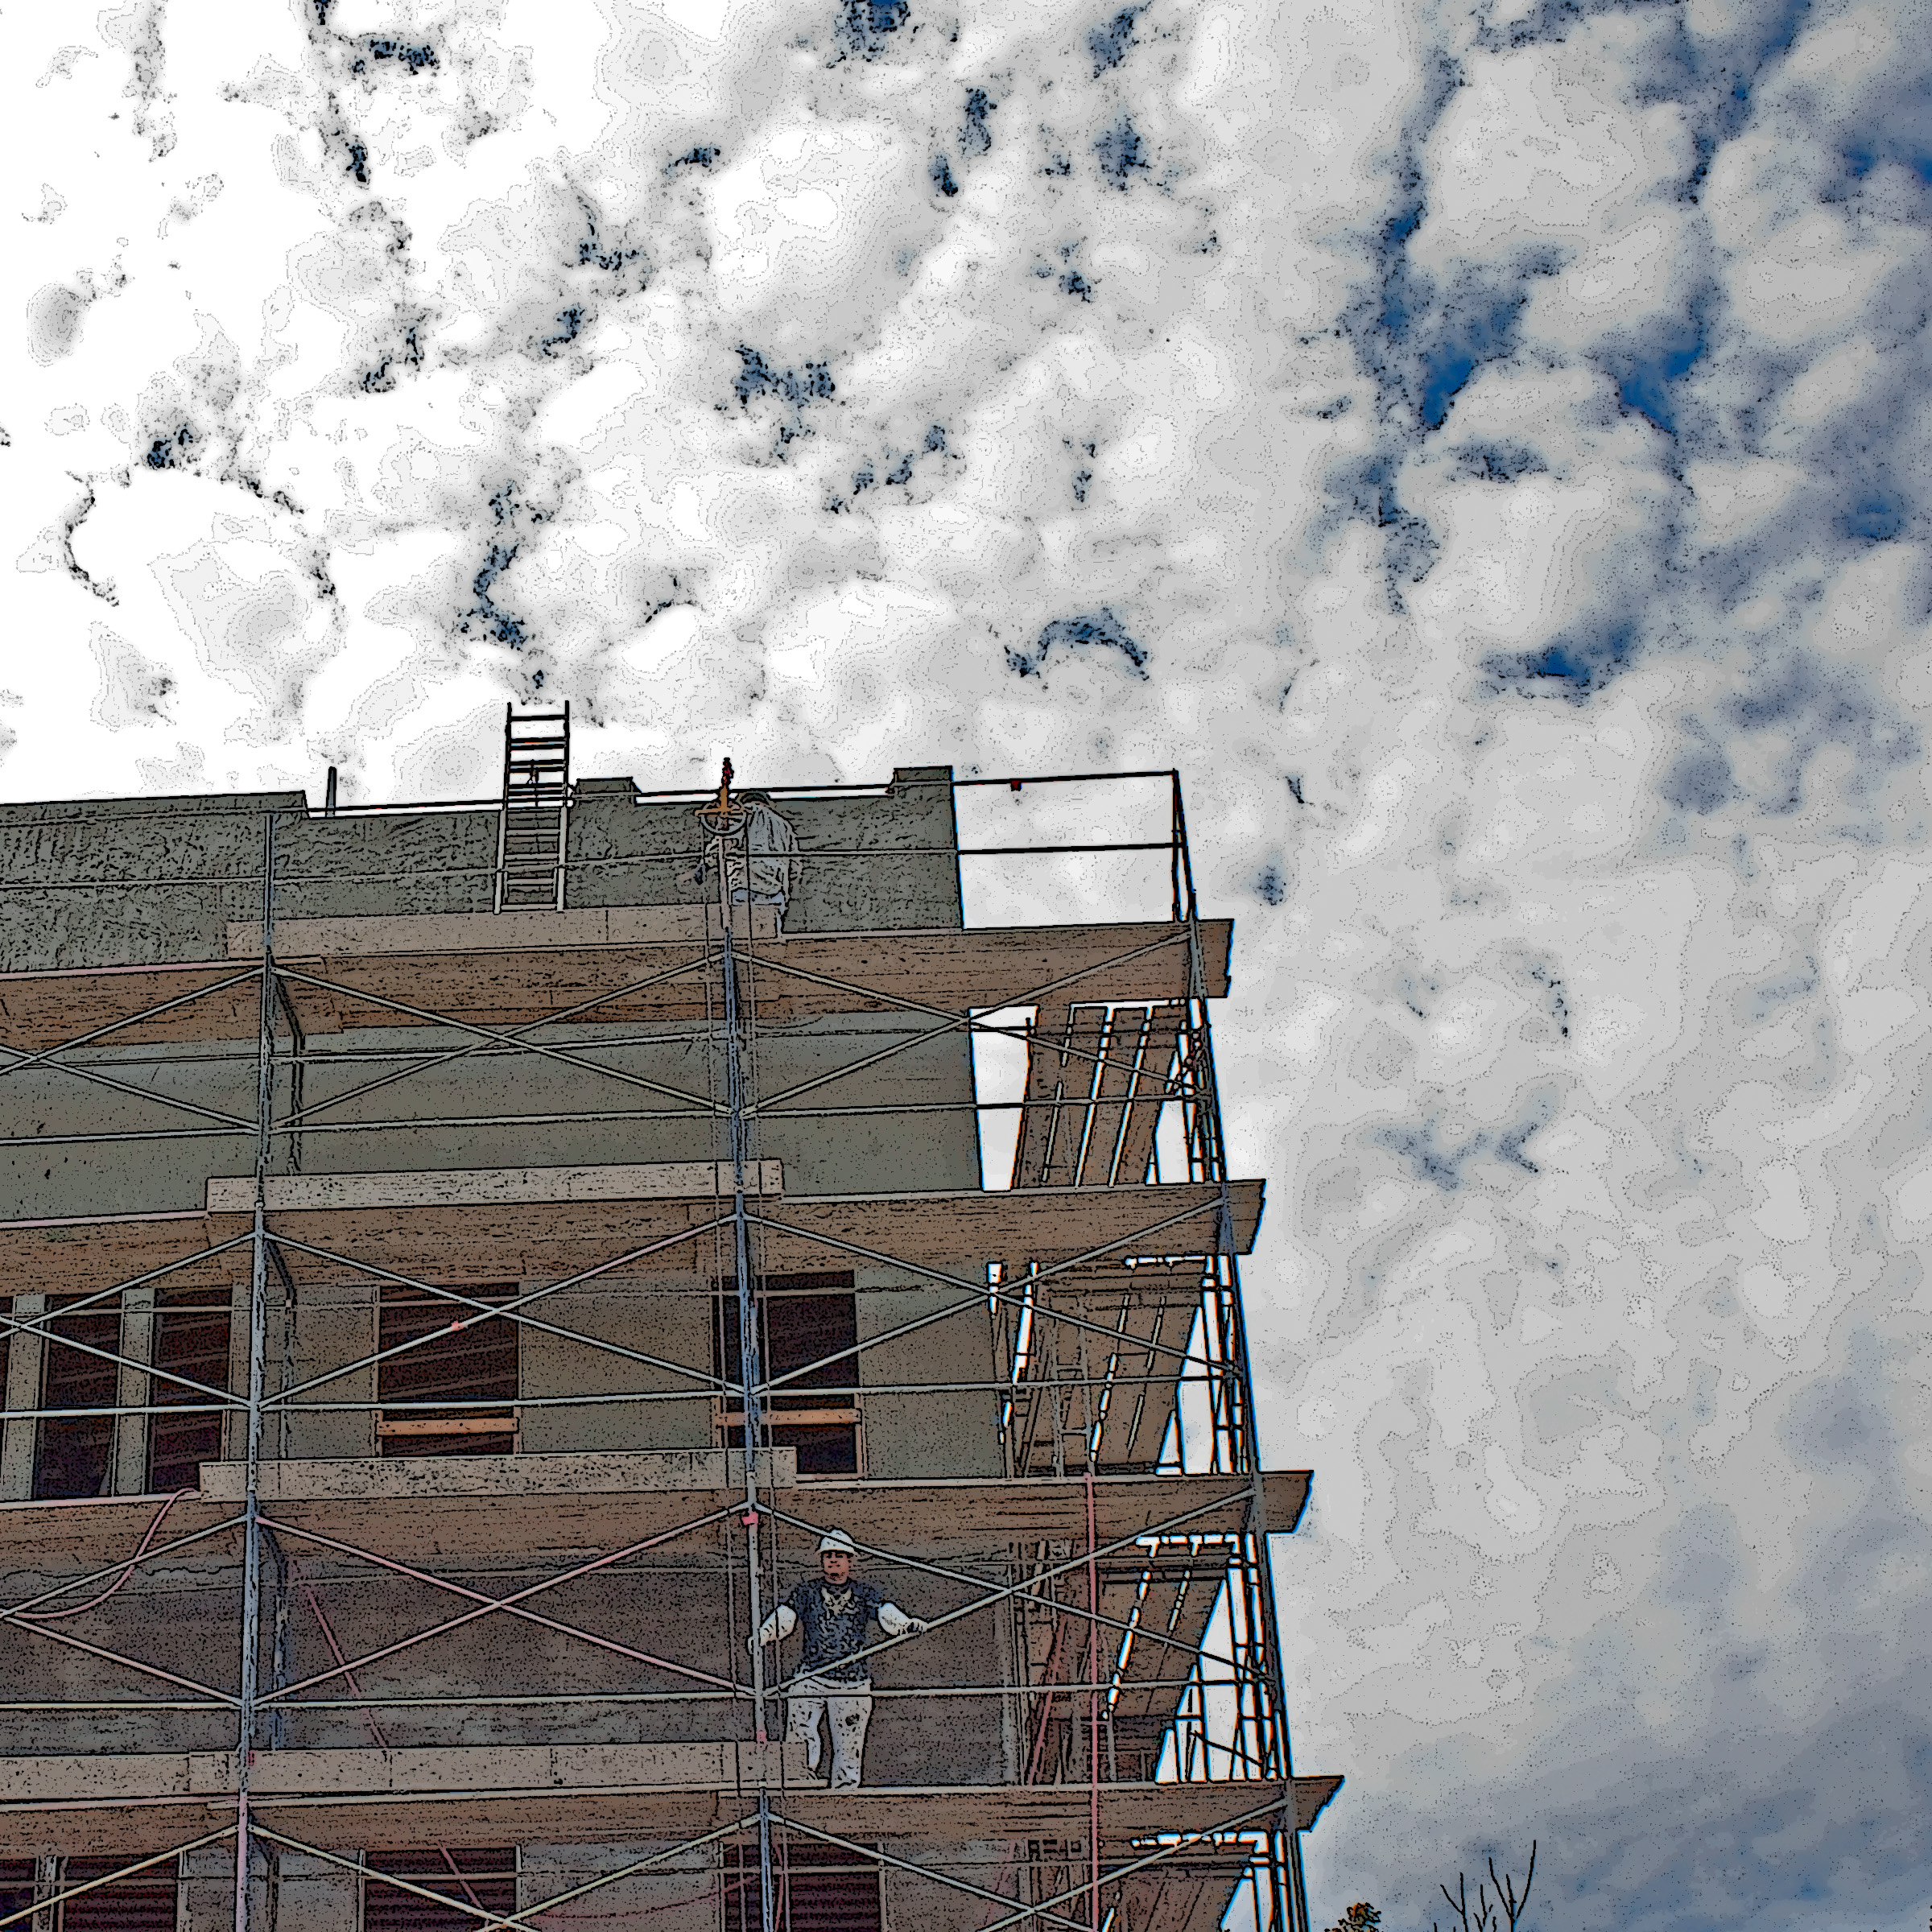
snow, winter, cloud, architecture, sky, house, city, skyscraper, tower, facade, blue, tower block, monday, sacramento, urban area